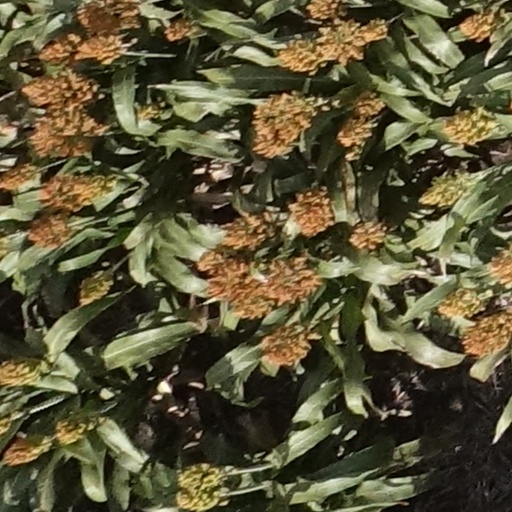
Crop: sorghum